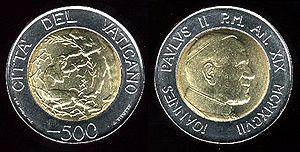
La lire vaticane a été la monnaie officielle de la cité du Vatican du 11 février 1929, jusqu'à l'introduction de l'euro en 2002.
Cet article présente un aperçu de l’économie du Vatican, l'État du Vatican fournissant annuellement son bilan financier qui est distinct de celui du Saint-Siège : 245 millions d'euros de recettes contre 235 de dépenses en 2010 pour le Vatican, 255 millions d'euros de recettes contre 234 de dépenses en 2010 pour le Saint-Siège.